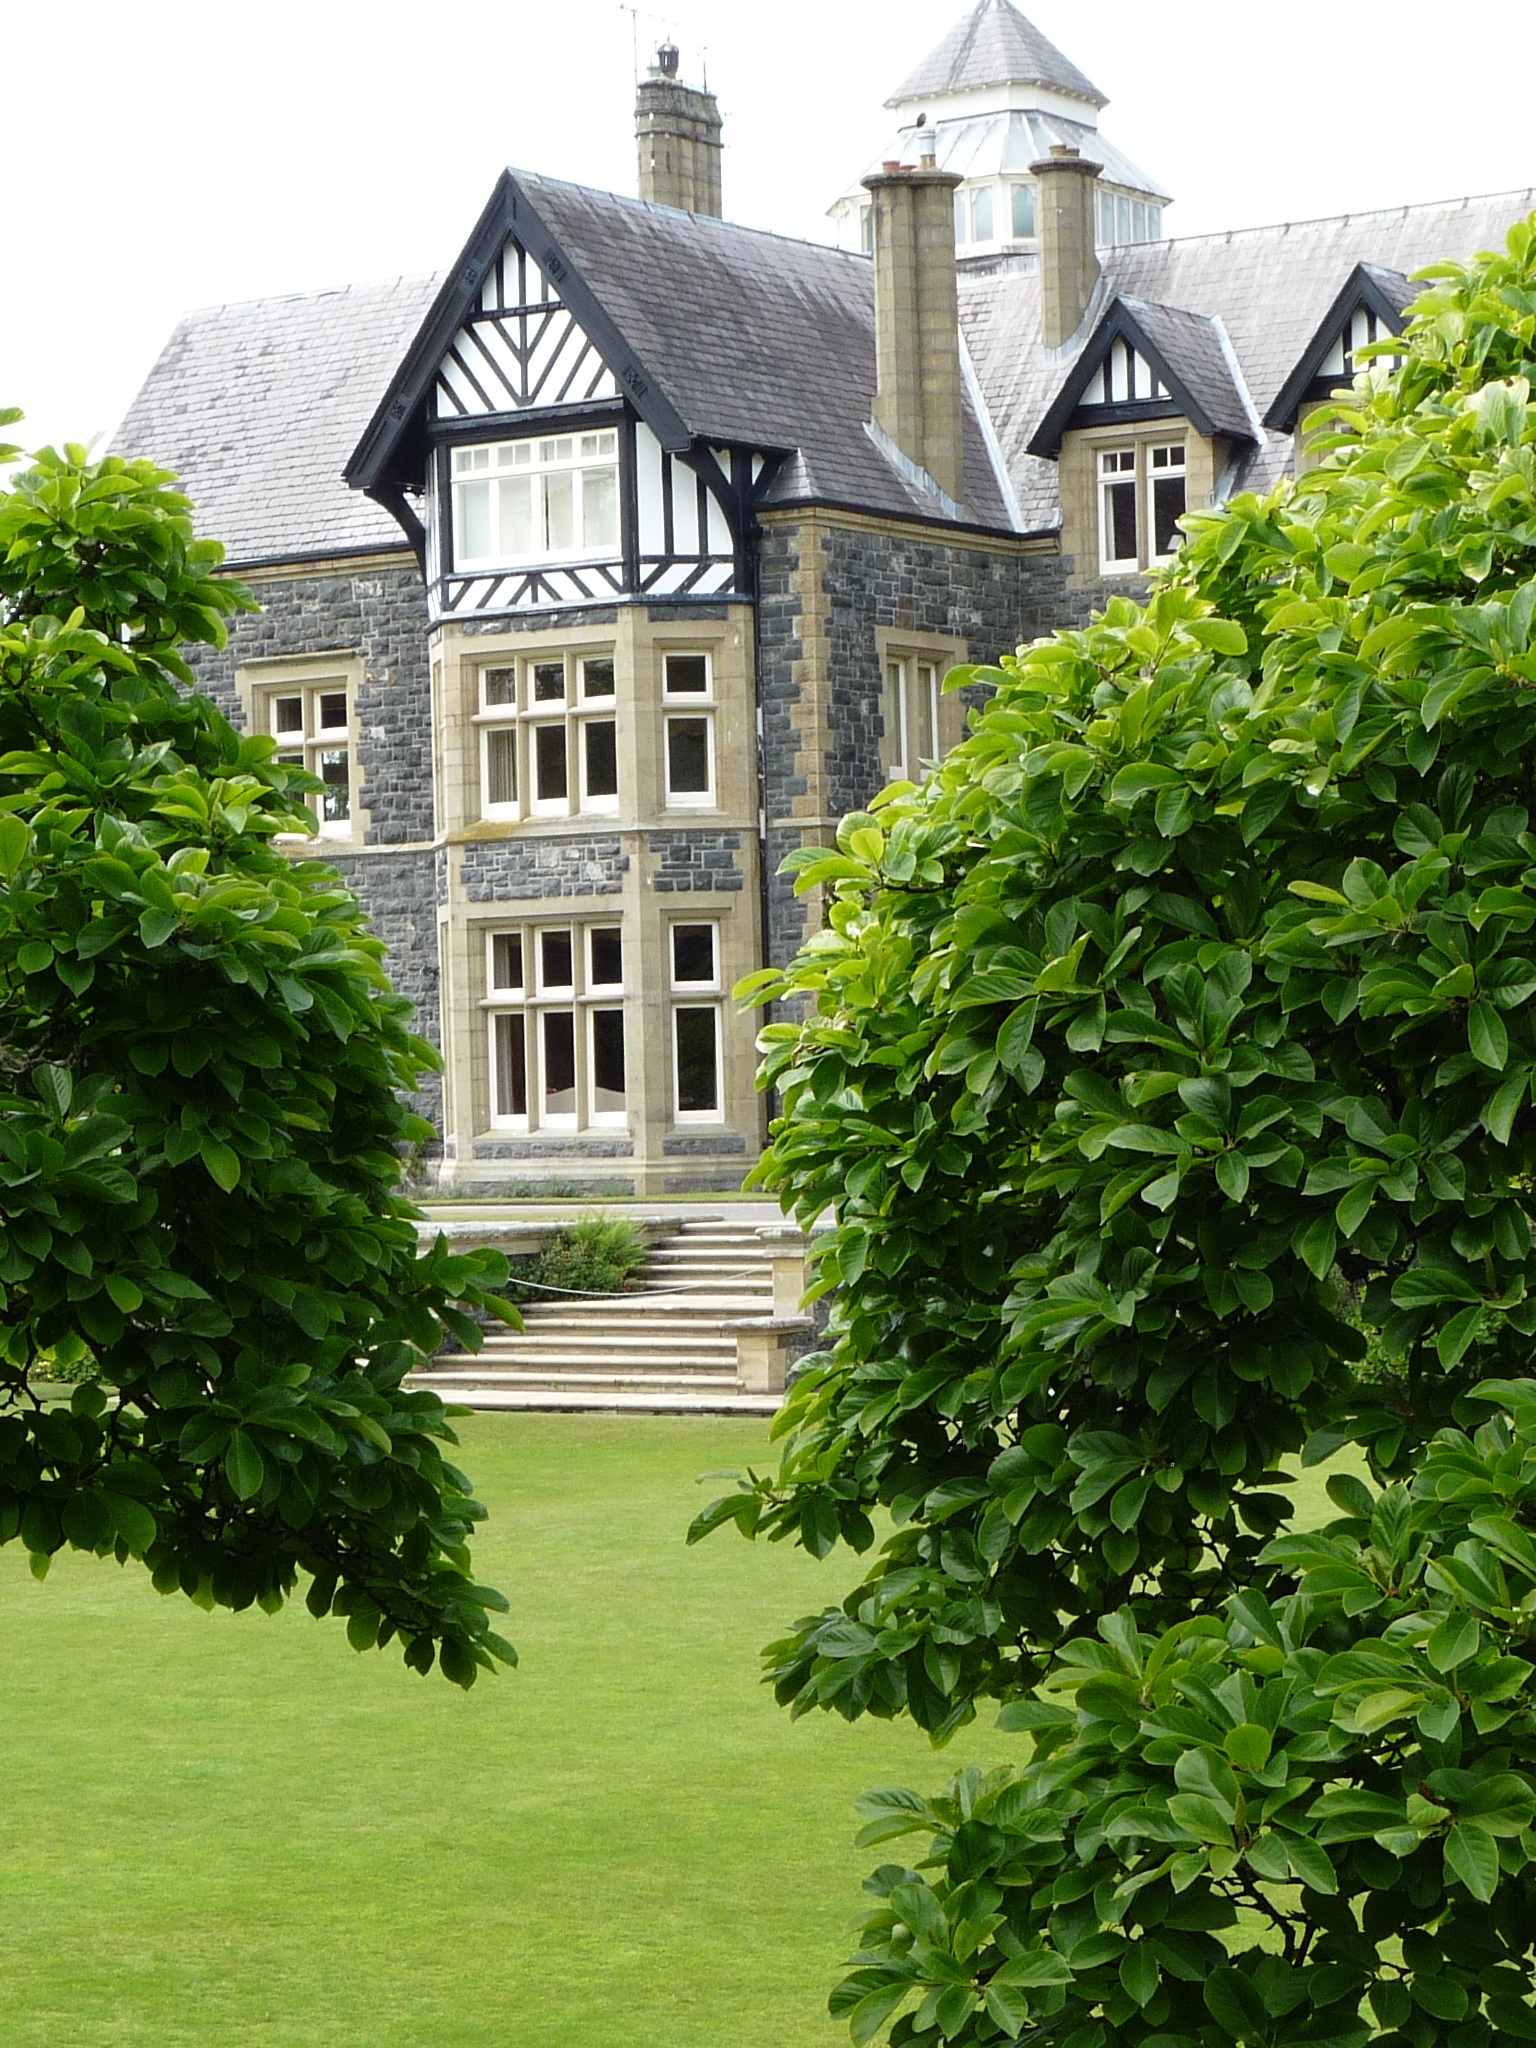
tree, lawn, mansion, house, flower, building, chateau, home, cottage, park, garden, wales, courtyard, shrub, estate, yard, manor house, stately home, bodnant garden, residential area